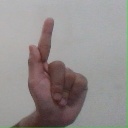
अक्षर: ळ